Sidney Richard Percy

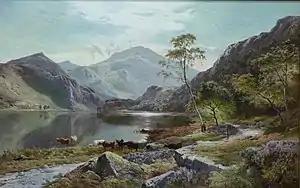
Loch Lomond. Oil on canvas. Signed S.R. Percy and dated 1871.

When the Athenaeum in 1886 (i. 592) ran an obituary for Sidney Richard Percy they called him, ""the well-known and popular painter, founder of the so-called School of Barnes . . ."" Although depending on the context of what is meant by the so-called Barnes School, this is a bit of an injustice to his father Edward Williams, whom it might be argued is the founder of the Barnes School of painters, but it illustrates the popularity that Sidney Richard Percy held with the art-buying public of his day.